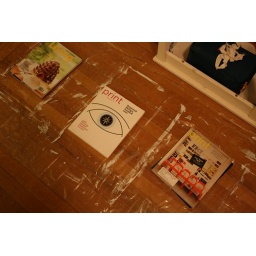
Sanding, priming, painting, reinstalling kitchen cabinets. Also painting wall panel in hallway.